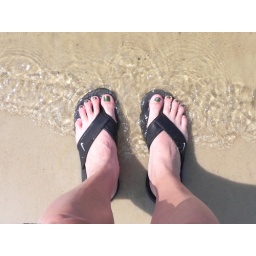
My hideous feet in the water at the beach in Biloxi, June 2010.